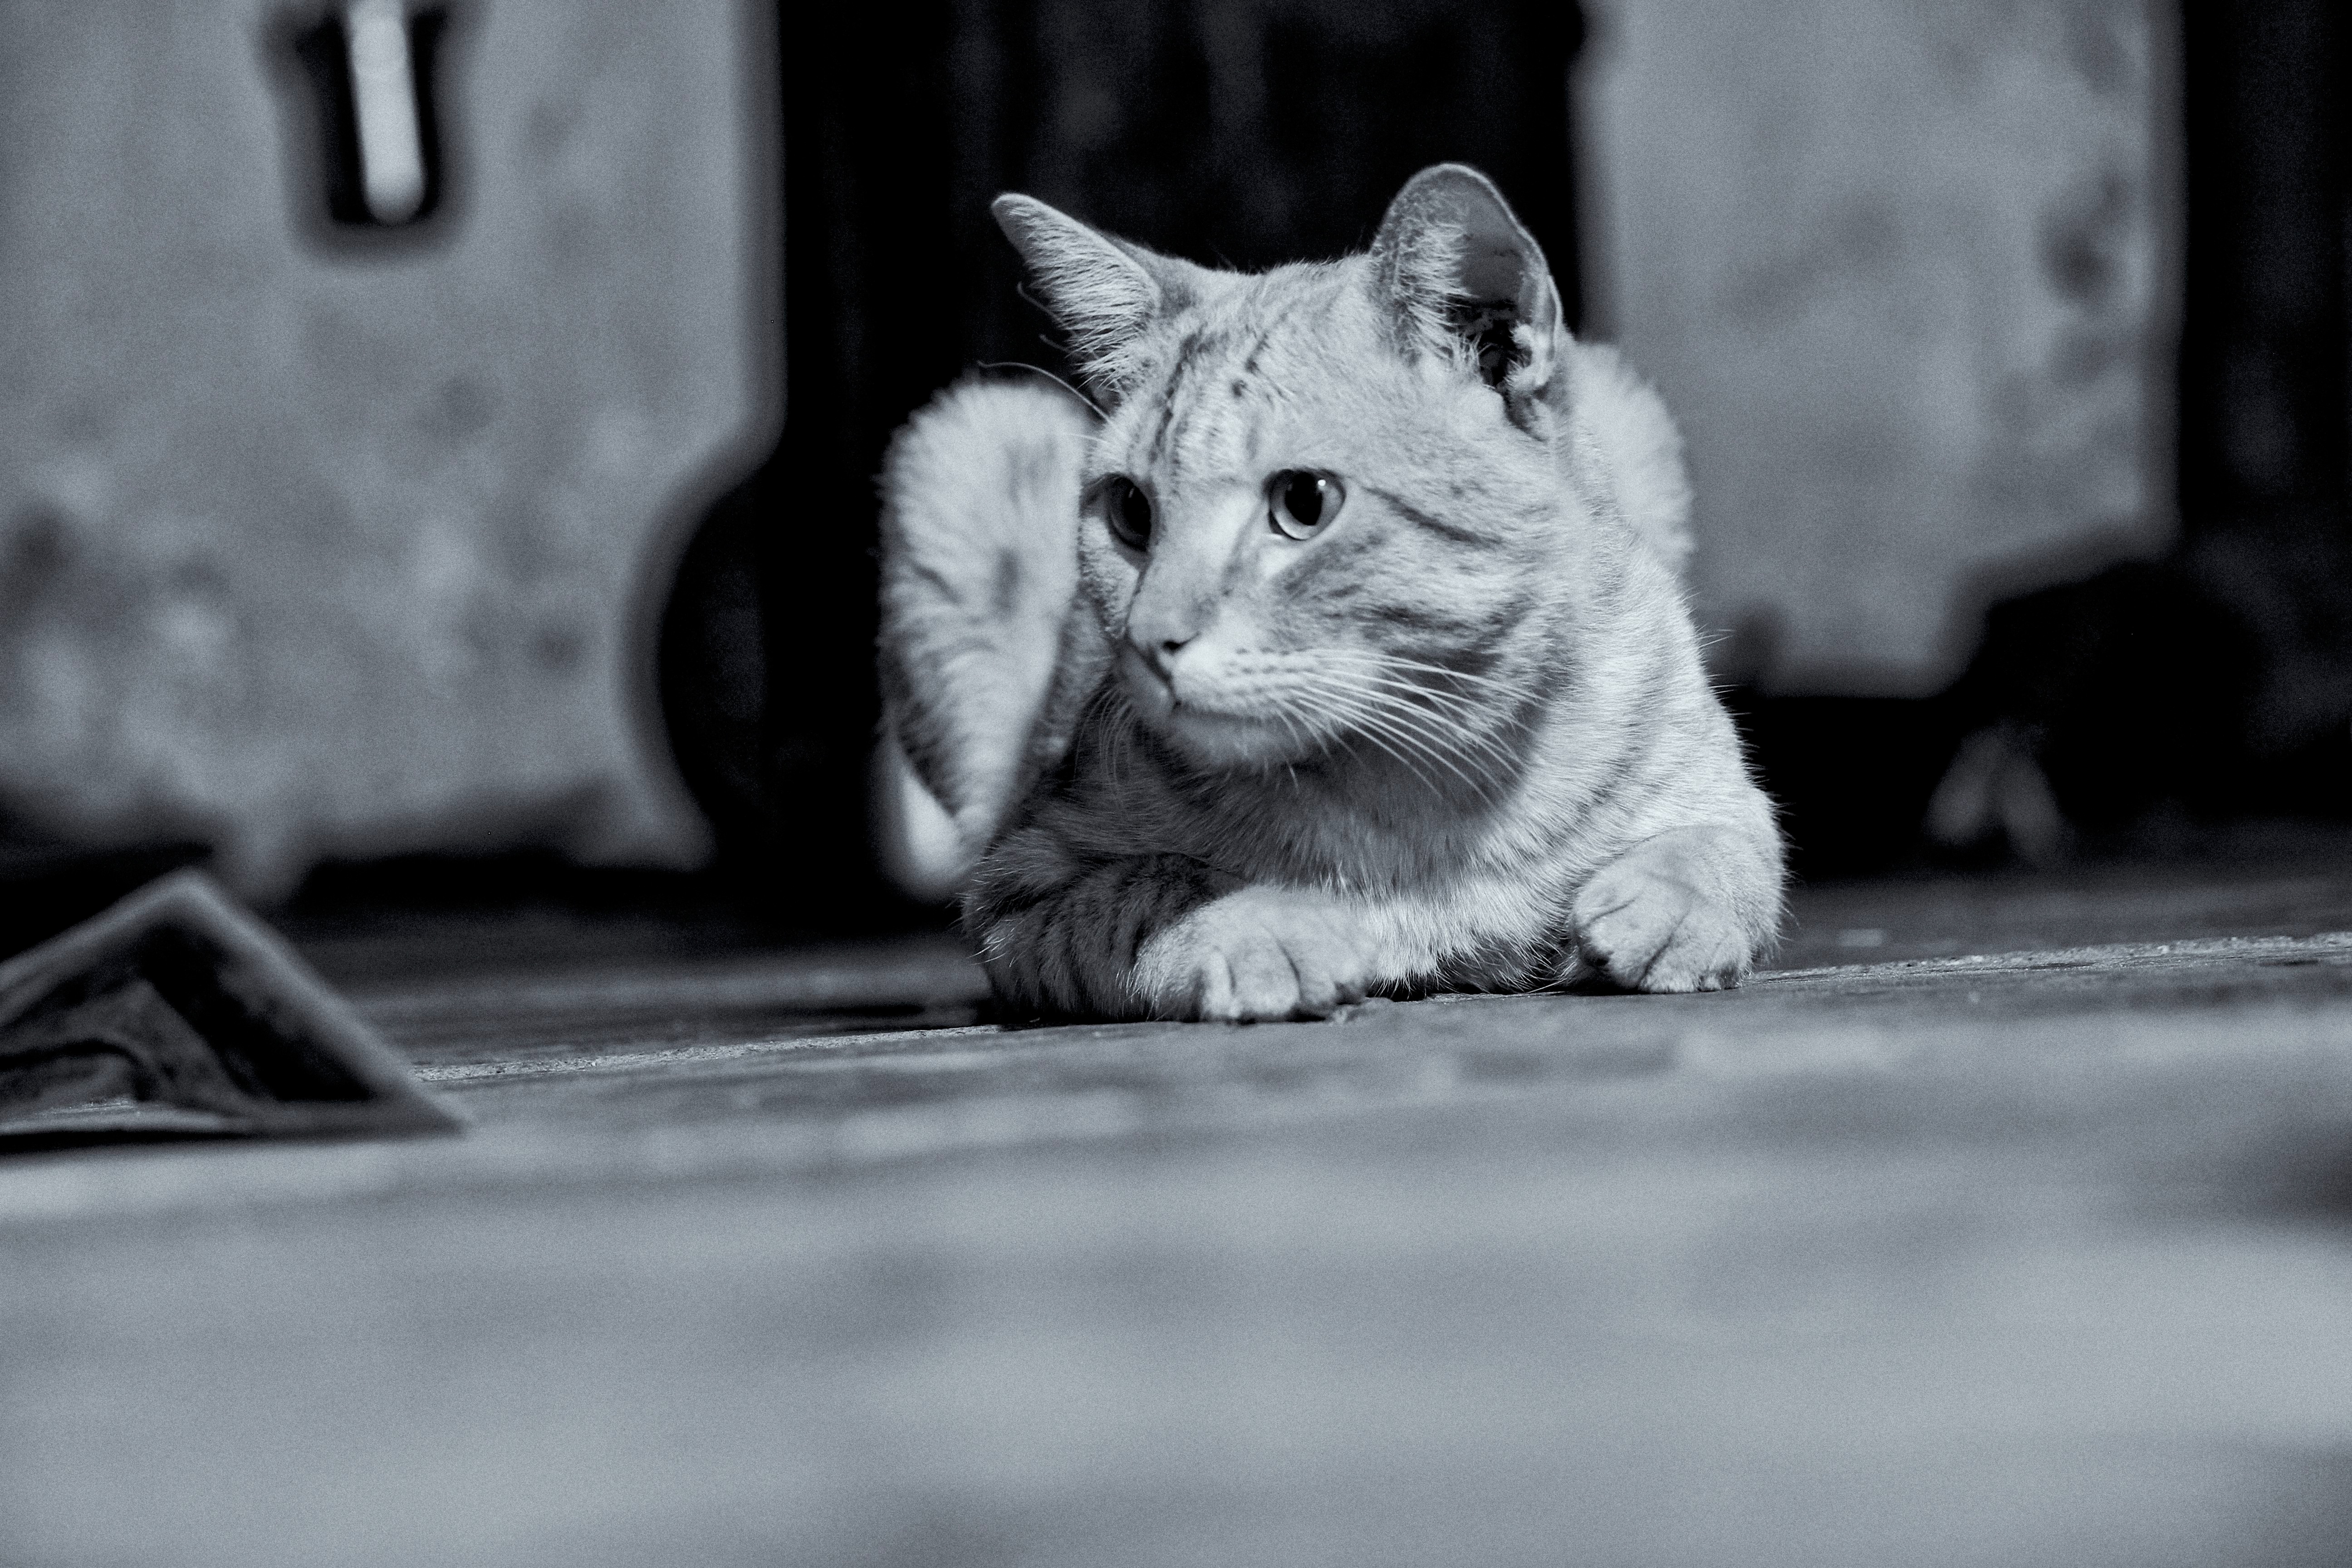
black and white, white, kitten, cat, mammal, black, monochrome, whiskers, vertebrate, monochrome photography, small to medium sized cats, cat like mammal